Happy Birthday (2009 film)

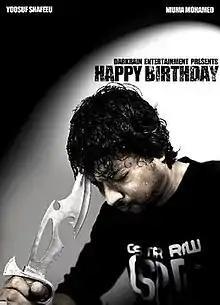
Official film poster

Happy Birthday is a 2009 Maldivian suspense thriller film written and directed by Moomin Fuad. Produced by Yoosuf Mohamed Ali under Dark Rain Entertainment, the film stars Yoosuf Shafeeu and Niuma Mohamed in pivotal roles. Winning five Gaumee Film Awards and twelve Maldives Film Awards, the film was also screened at the Venice Film Festival.